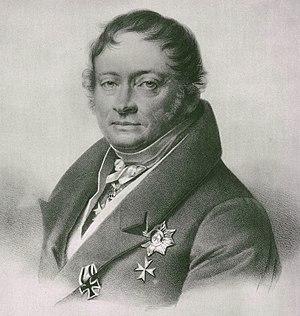
Le comte Henry de Stolberg-Wernigerode succéda à son père en 1824 comme souverain du comté de Wernigerode.